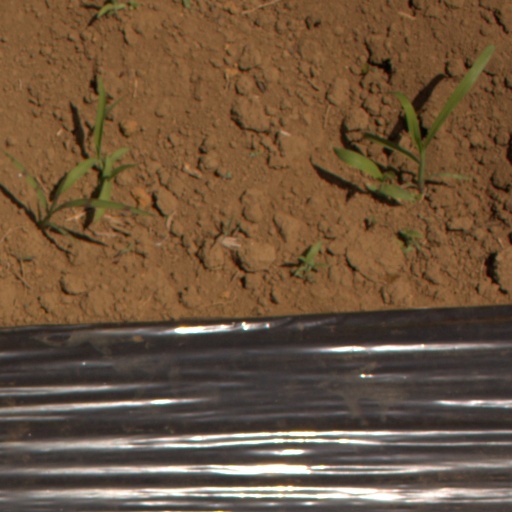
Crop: Jerusalem artichoke